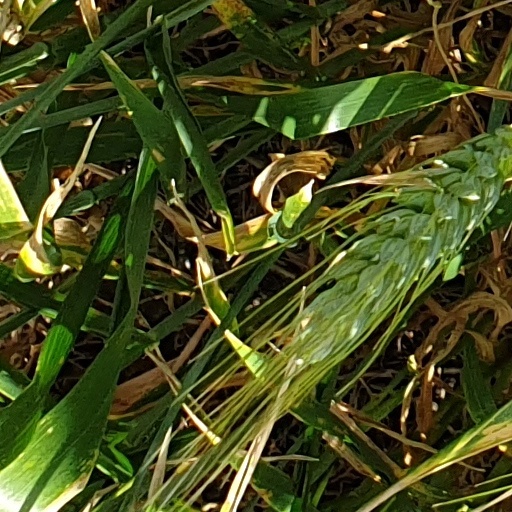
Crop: wheat